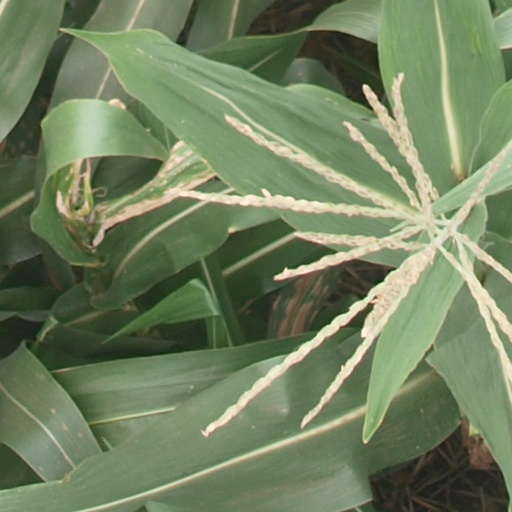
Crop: maize; corn